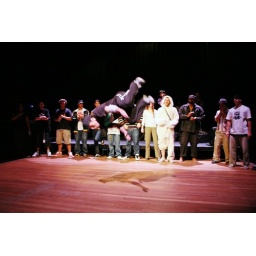
Platform Hip Hop Festival. Photo by Prudence Upton. Please note: Bay 20 now has a black masonite floor covering